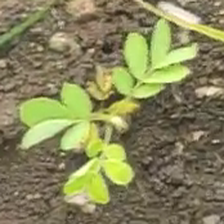
Weed species: Sicklepod_(Senna obtusifolia)